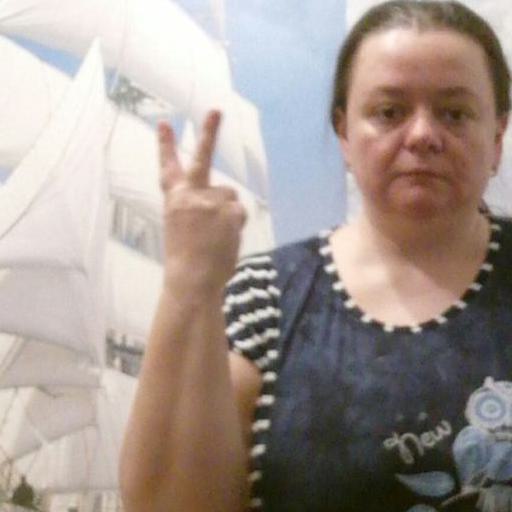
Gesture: peace_inverted